National Guard of Russia

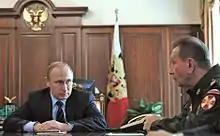
Vladimir Putin and National Guard Director Viktor Zolotov, 5 April 2016

The missions of the National Guard of Russia include joint operations in securing borders (in assistance to the Border Service of Russia), fighting terrorism and organized crime, performing functions currently carried out by riot and prison police, protecting public safety and order (along with the Ministry of Internal Affairs), and guarding important state facilities. The National Guard does not perform field investigation activities; however, it has powers in the spheres of weapons turnovers and control of private security activities. According to President Putin, another major responsibility of the National Guard is the overseeing of various kinds of security provisions, authorization systems for firearm possession, private security firms, and the management of the interior troops proper.